Du Bocage

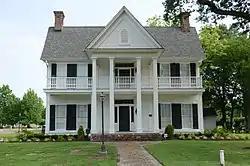

Du Bocage is a historic house at 1115 West 4th Street in Pine Bluff, Arkansas. It is a two-story wood-frame structure, with a side gable roof and weatherboard siding. A two-story gabled section projects from the center of the front, supported by large Greek Revival columns, with a balustraded porch on the second level. The house was built in 1866 by Joseph Bocage, a veteran of the American Civil War, using lumber from the land and milled by his own mills. Bocage was a prominent local businessman, who owned a brick manufactory and a steam engine production plant in the city.